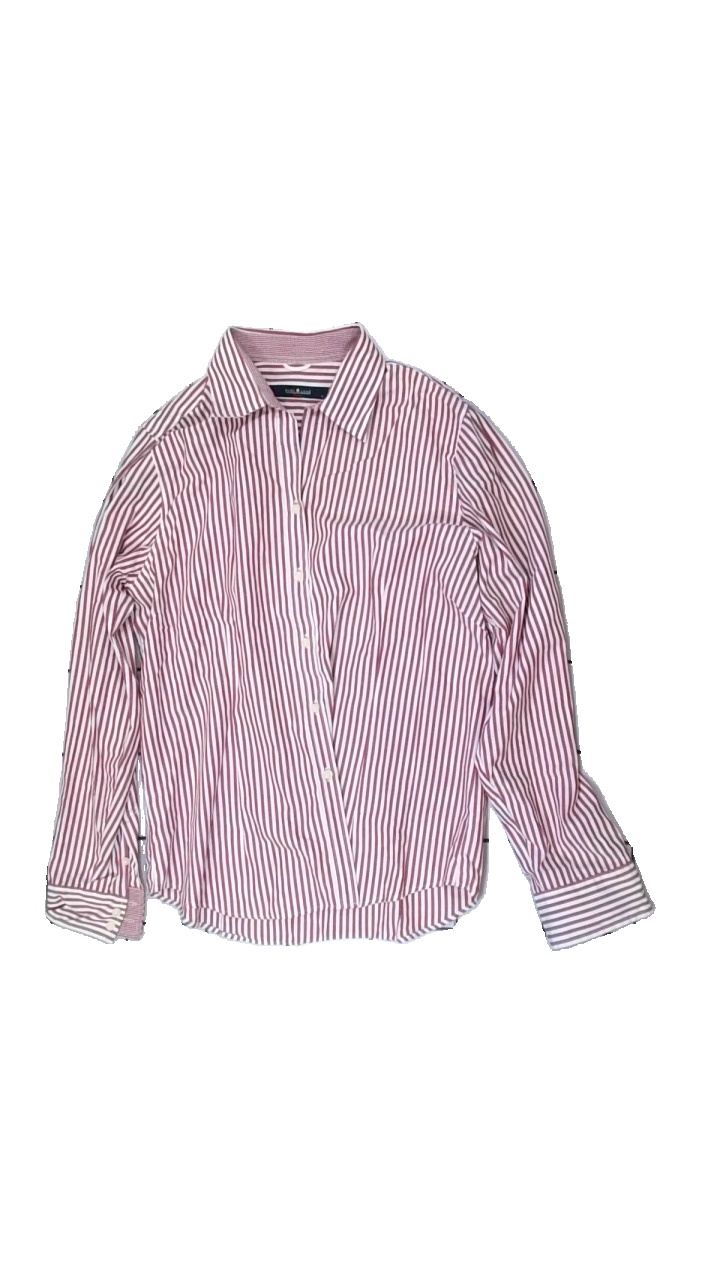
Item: Shirt (Ladies)
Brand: Park Lane
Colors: Red, White
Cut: Regular
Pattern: Striped
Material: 63% cotton, 37% polyester
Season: All
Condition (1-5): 3
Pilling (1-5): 4
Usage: Reuse
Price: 50-100